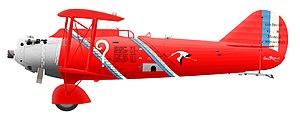
Profil couleur du Breguet 19 ""Super Bidon"", utilisé par Dieudonné Costes pour sa traversée de l'Atlantique Nord."
Dieudonné Costes, né le 4 novembre 1892 à Septfonds, mort à Paris le 18 mai 1973, est un aviateur français, célèbre notamment pour la première traversée de l'Atlantique sud sans escale en 1927, puis pour la première traversée de l'Atlantique nord sans escale dans le sens est-ouest, avec Maurice Bellonte, en 1930.